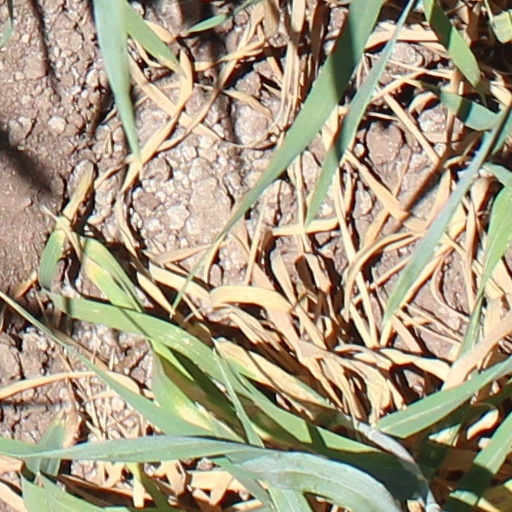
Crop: wheat